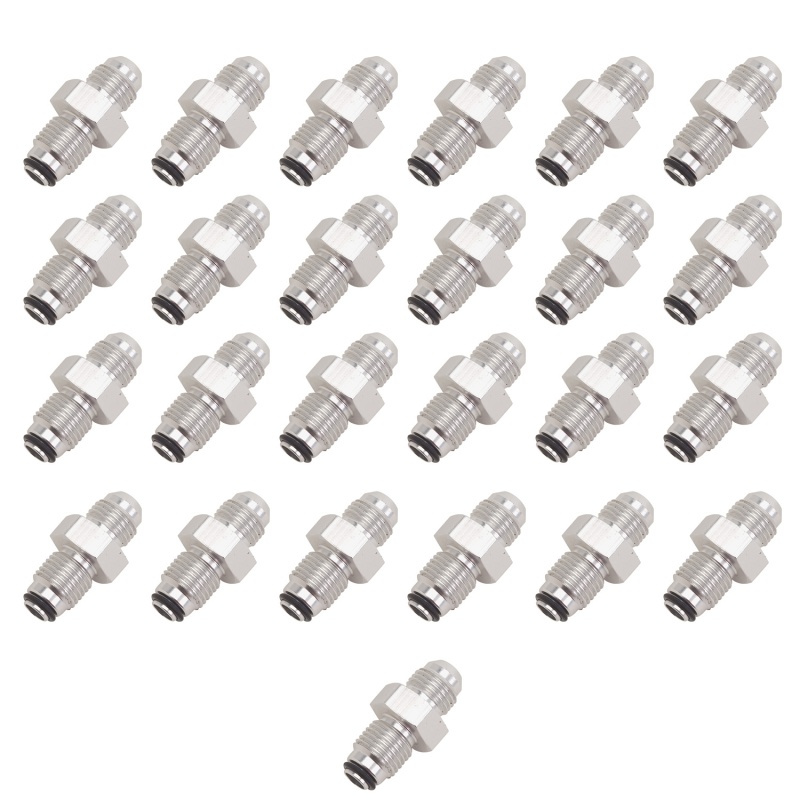
Russell Performance -6 AN (male to 11/16in-18 O-ring seal) Power Steering Adapter (25 pcs.)
Russell's wide variety of lightweight aluminum adapter fittings allow for the connection of Russell hose ends to almost any component. Adapters are offered in standard thread, metric thread and pipe thread to fit most popular oil pumps, fuel pumps, fuel filters plus a variety of other common components. To compliment the looks of the hose installation, three finishes are available - ultra-bright Endura, traditional blue anodized or our new black anodized fittings.
Brand: Russell
Category: Vehicles & Parts > Vehicle Parts & Accessories > Motor Vehicle Parts > Motor Vehicle Power & Electrical Systems